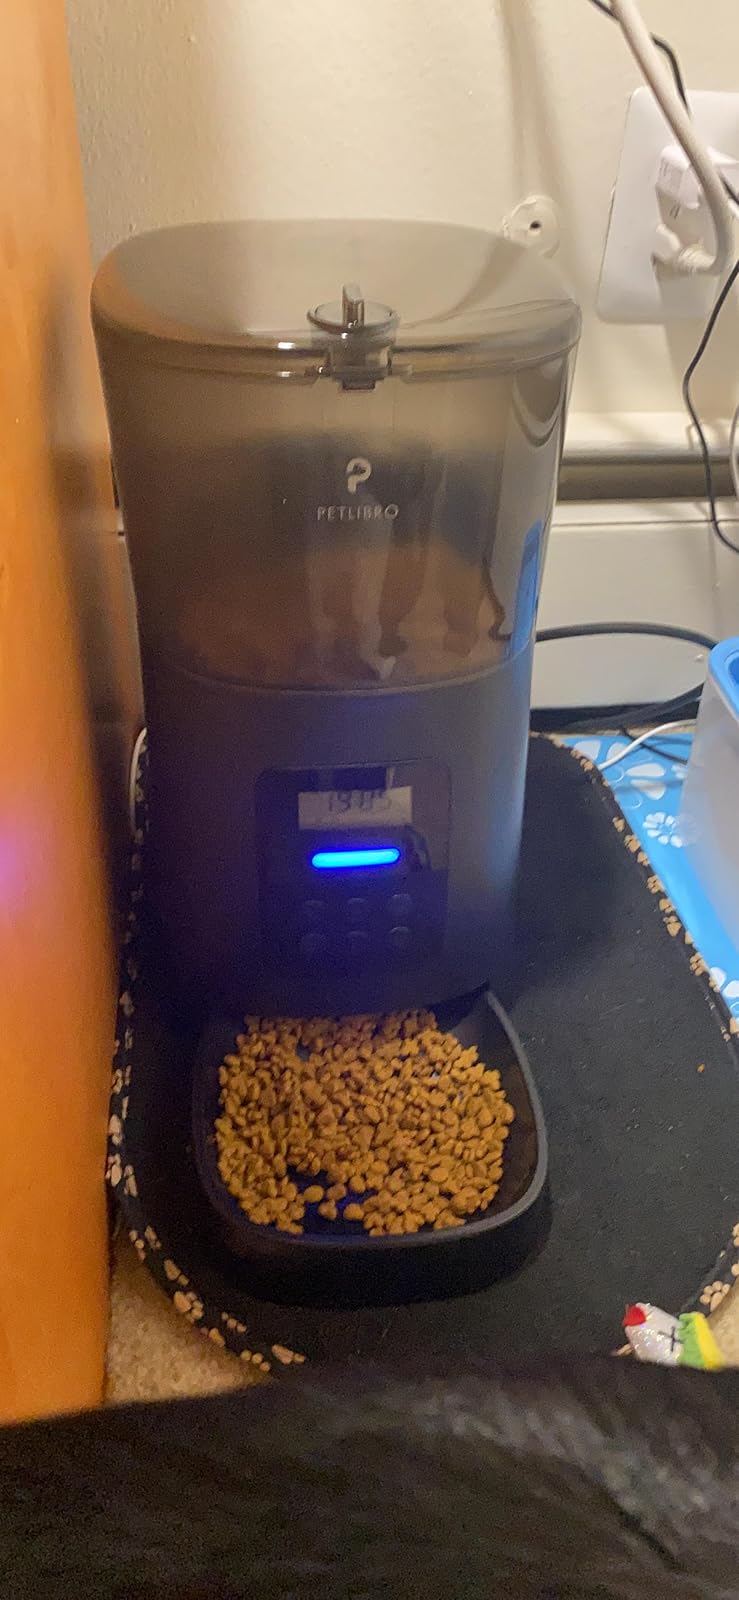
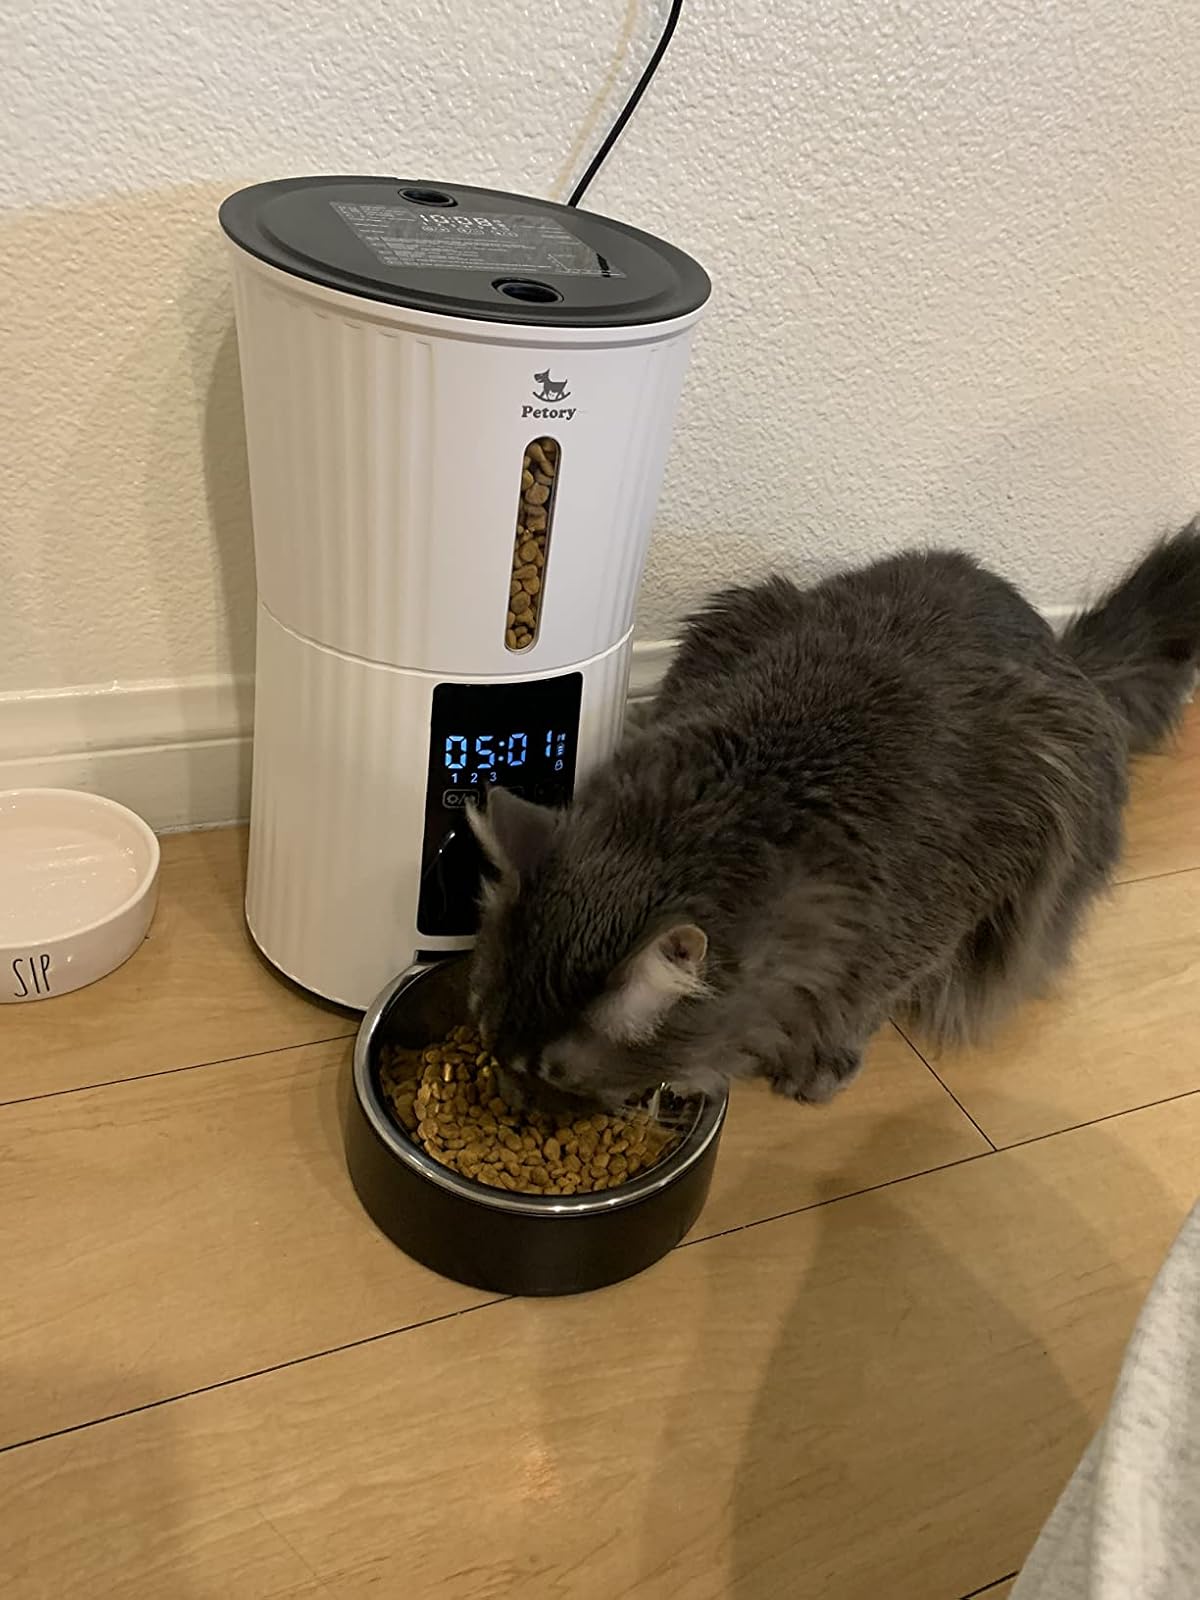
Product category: items_feeder
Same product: no